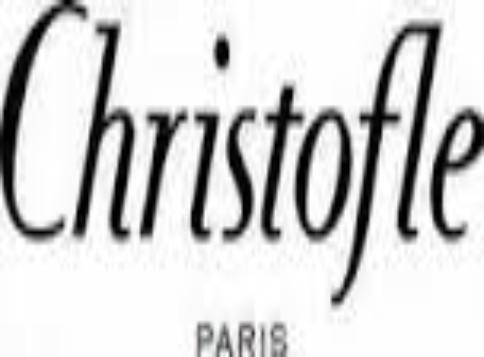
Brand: CHRISTOFLE
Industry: Necessities